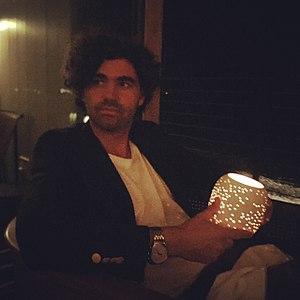
Armando Bó, Jr est un scénariste et réalisateur argentin. Il est le petit-fils du cinéaste Armando Bó.